Cockneys vs Zombies

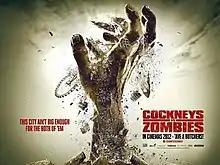
Theatrical teaser poster

Cockneys vs Zombies is a 2012 British zombie action comedy film directed by Matthias Hoene and written by James Moran and Lucas Roche. The plot centres on a group of Cockneys who arm themselves to rescue their grandfather and his friends from their retirement home as a zombie apocalypse takes place in the East End of London.